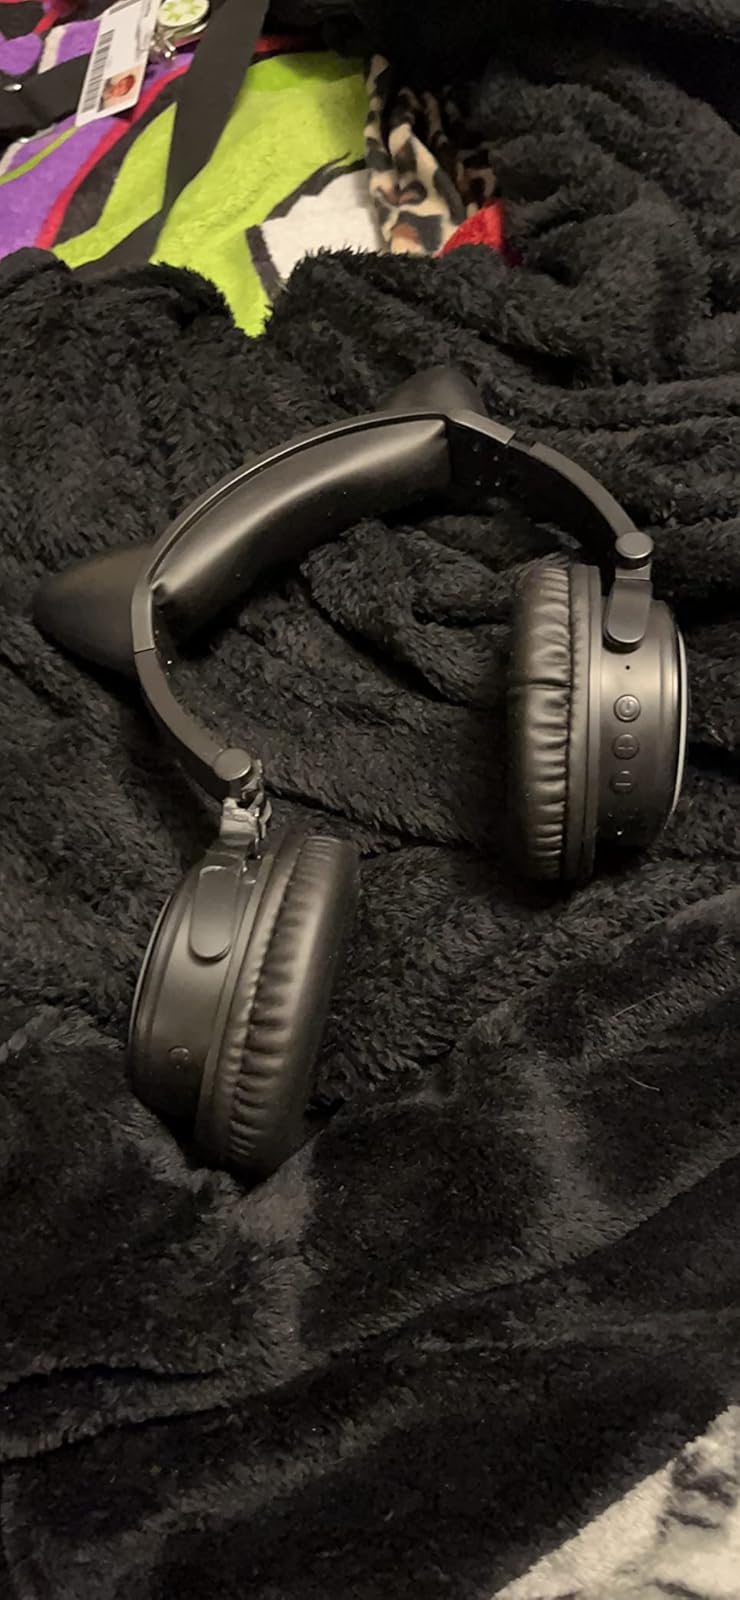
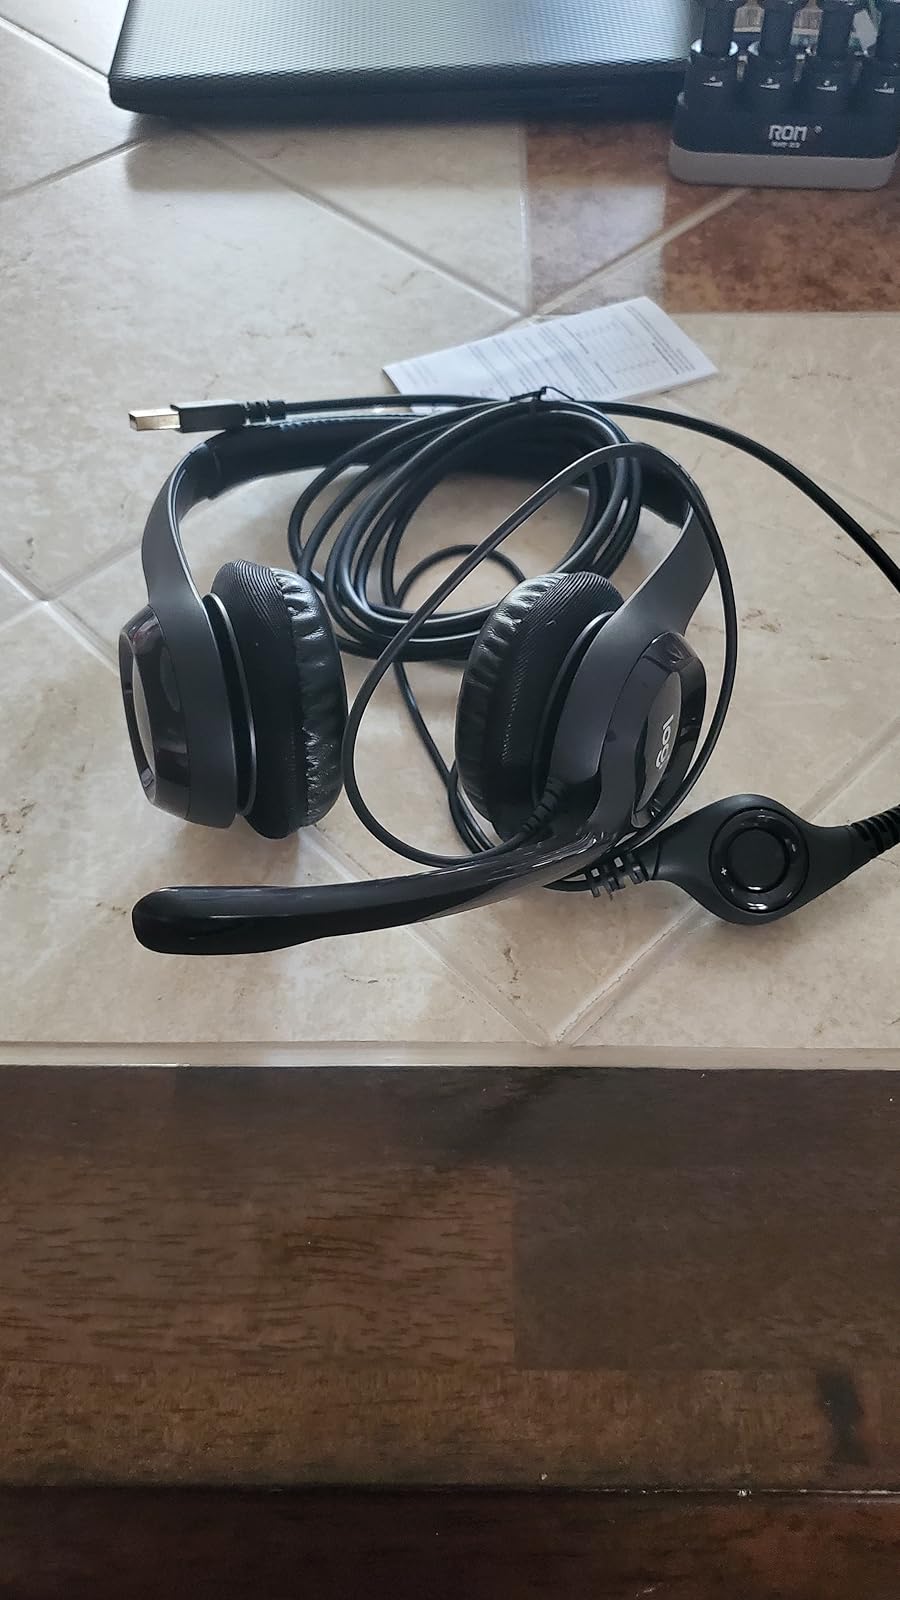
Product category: headphones
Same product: no